Edith Rickert

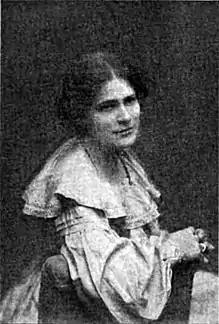
Edith Rickert

Edith Rickert (1871–1938) was a medieval scholar at the University of Chicago. Her work includes the "Chaucer Life-Records" and the eight-volume "Text of the Canterbury Tales" (1940).